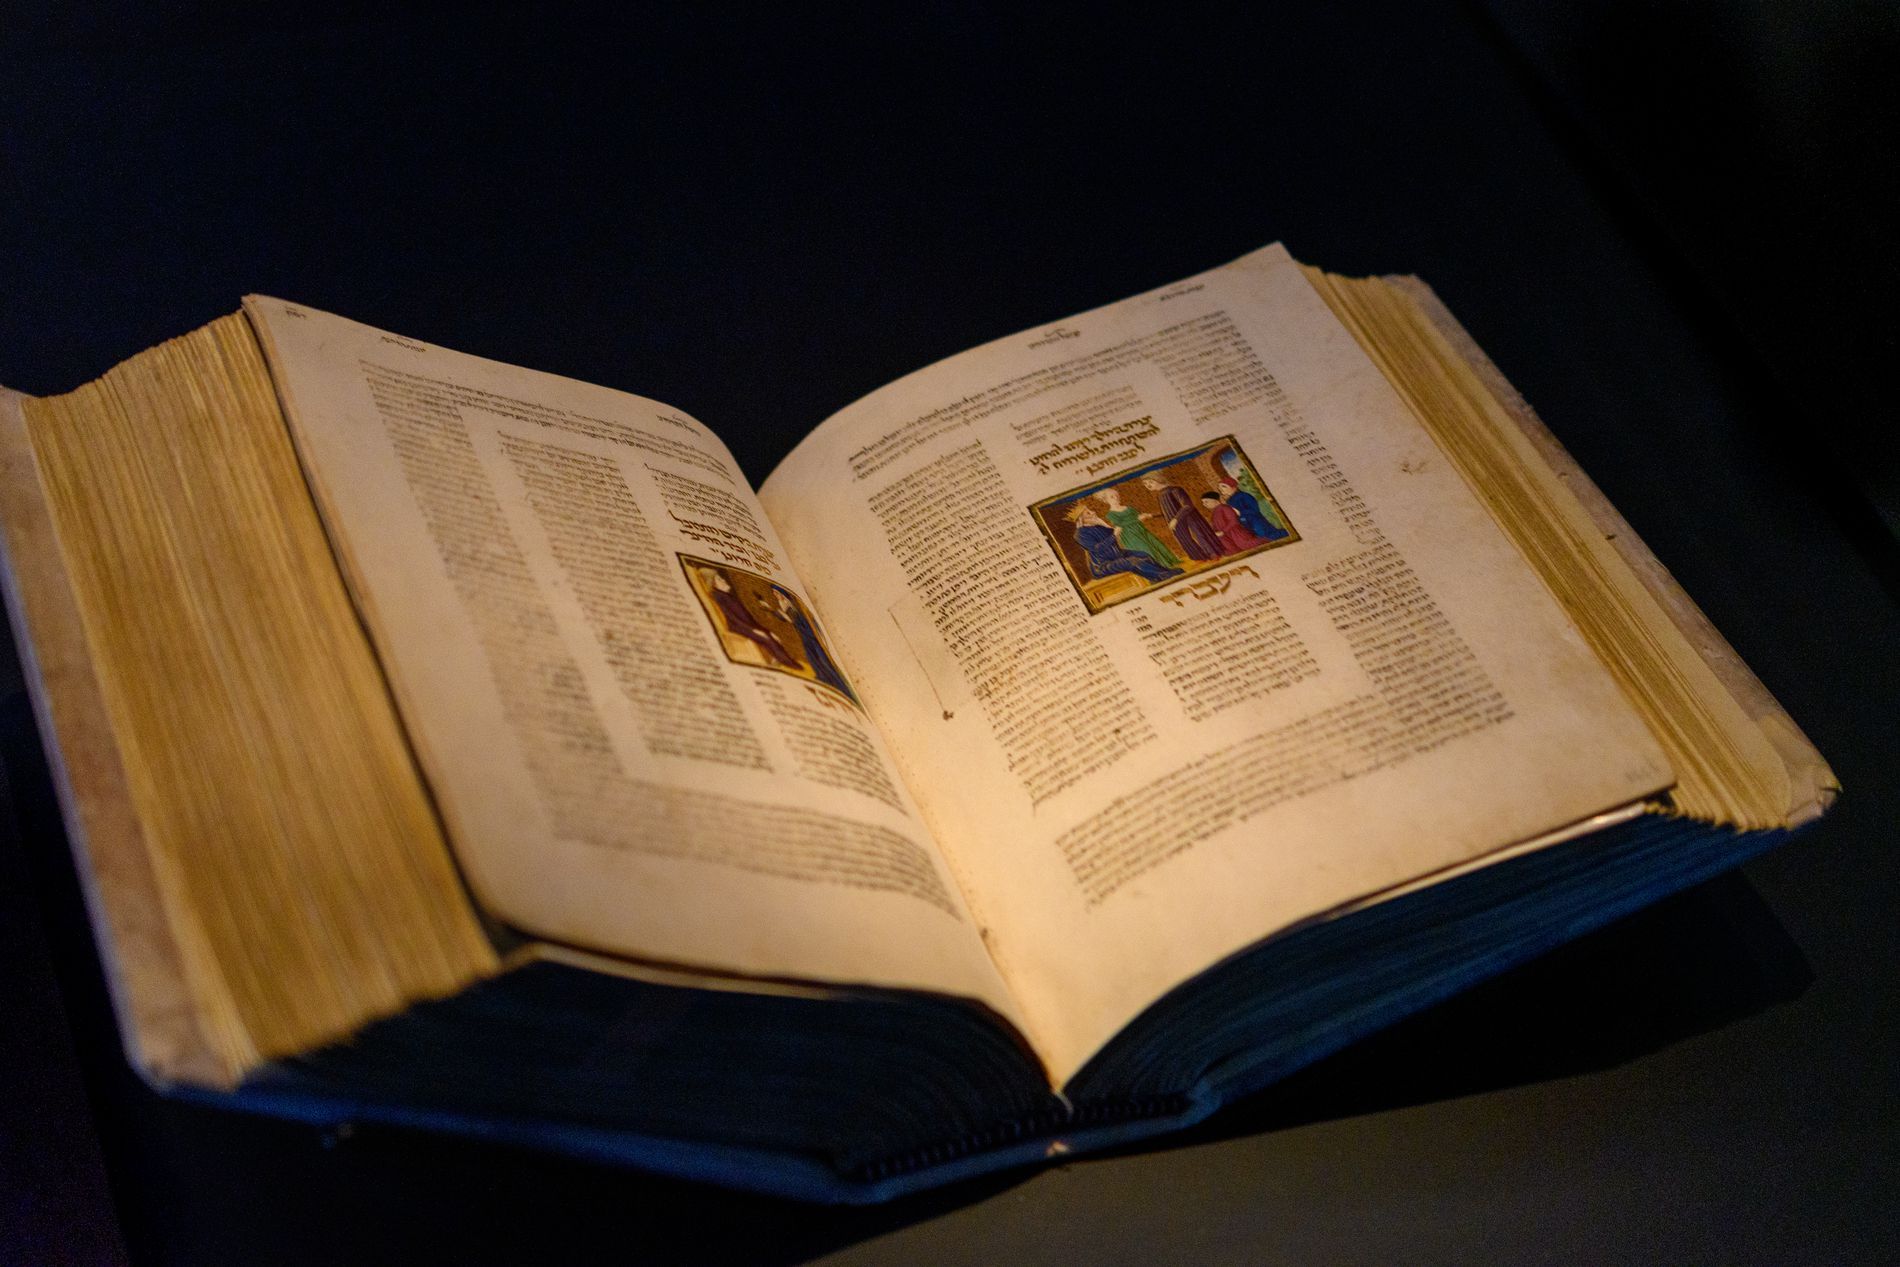
Luther Bible
Luther Bible written in Hebrew and opened on a page that has a photo of a king with his queen and three men and the other page has a photo of old man and woman
Photo captured by close up zoom in view of Luther Bible that was written in Hebrew with white color palette and dark background with dark color palette , it feels like holy and old history atmosphere .
Labels: Book, Publication, Person, Reading, Page, Text, bible, Dark ground, Dark background
Camera: NIKON CORPORATION NIKON D7500
Lens: 40.0 mm f/2.8, AF-S DX Micro Nikkor 40mm f/2.8G
Aperture: F2.8
Exposure: 1/25 sec
ISO: 400
Focal length: 40.0 mm